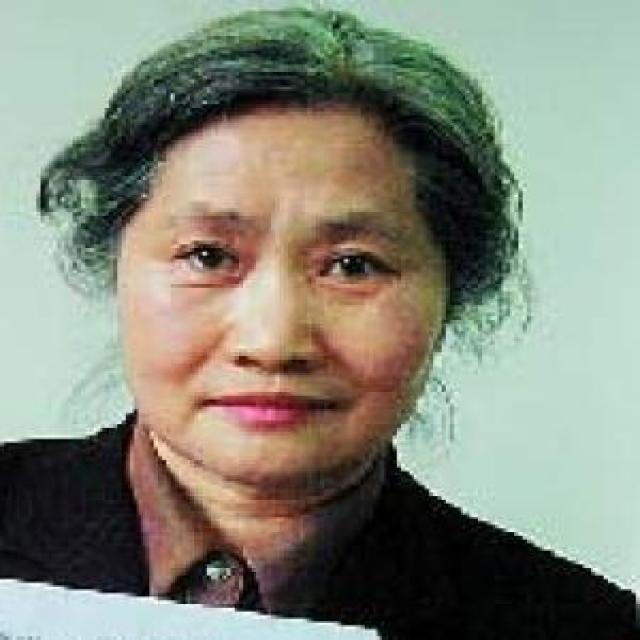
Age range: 45-64